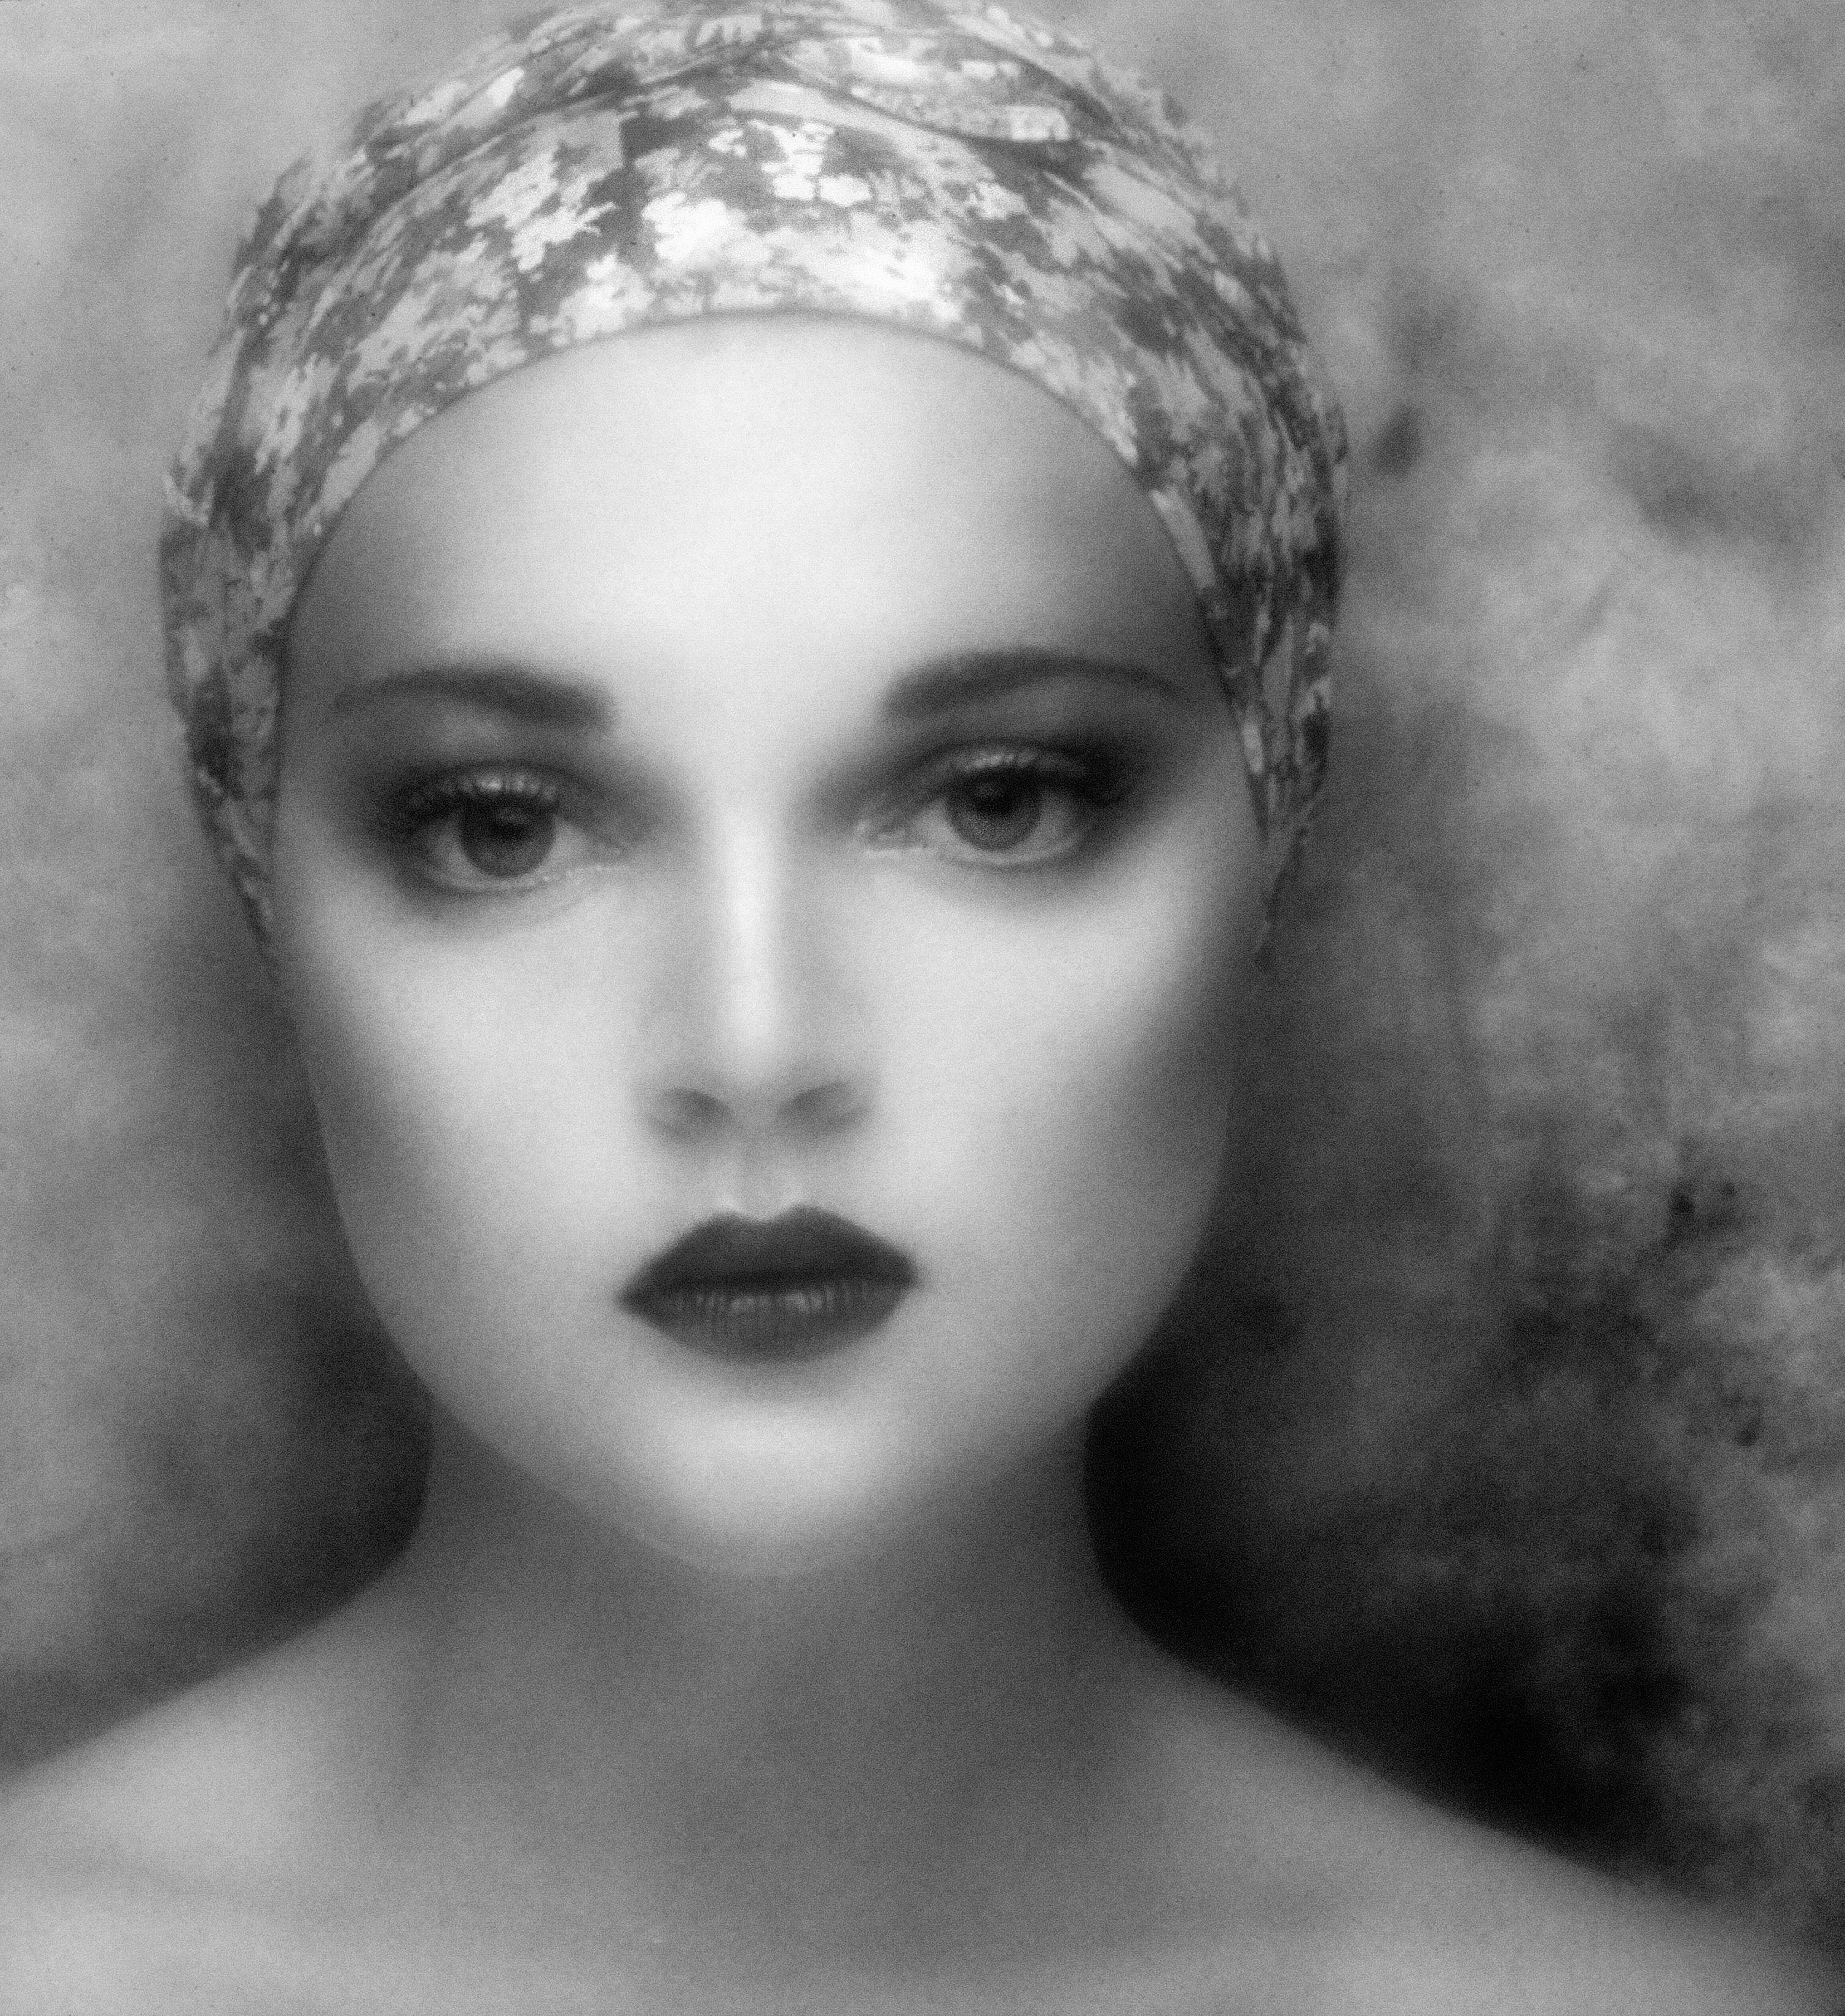
black and white, girl, woman, white, photography, retro, portrait, model, clothing, black, monochrome, close up, face, eye, head, skin, beauty, glamour, photo shoot, monochrome photography, portrait photography